1897 Michigan Wolverines football team

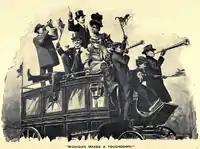
"Michigan Makes A Touchdown"

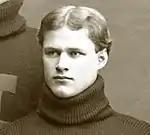
Halfback Hazen Pingree was the son of Michigan Governor Hazen S. Pingree.

After losing the final game of the 1896 season due to the kicking of the University of Chicago's Clarence Herschberger, the Michigan football team began practice early in 1897, gathering in late August. The team announced that, as a direct result of the 1896 loss to Chicago, a "radical change" was being made in the method of play. Michigan promised to produce an improved kicking game, with more hard work being dedicated to kicking than any other part the game.